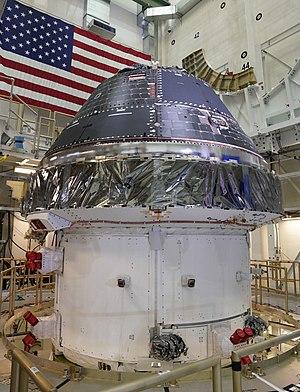
Le programme Artemis est un programme spatial habité de la NASA, l'agence spatiale américaine, dont l'objectif est d'amener un équipage sur le sol lunaire d'ici 2024. À l'instigation du président américain Donald Trump, la date du retour de l'homme sur la Lune, que la NASA avait fixée à 2028 sans programmation clairement définie, a été avancée de quatre ans en avril 2019 avec des objectifs qui ont été précisés donnant naissance au programme Artemis. Celui-ci doit déboucher sur une exploration durable de notre satellite c'est-à-dire l'organisation de missions régulières dont l’aboutissement serait l'installation d'un poste permanent sur la Lune. Le programme doit également permettre de tester et mettre au point les équipements et procédures qui seront mises en œuvre au cours des futures missions avec équipage à la surface de la planète Mars.